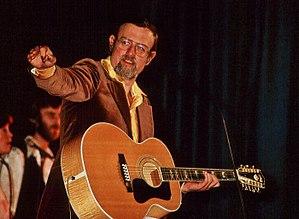
Roger Whittaker, né le 22 mars 1936 à Nairobi au Kenya, est un chanteur et compositeur britannique qui chante en anglais, en français et en allemand. En 1967, il obtient un succès mondial avec Mexican Whistler où il révèle son extraordinaire talent de siffleur.